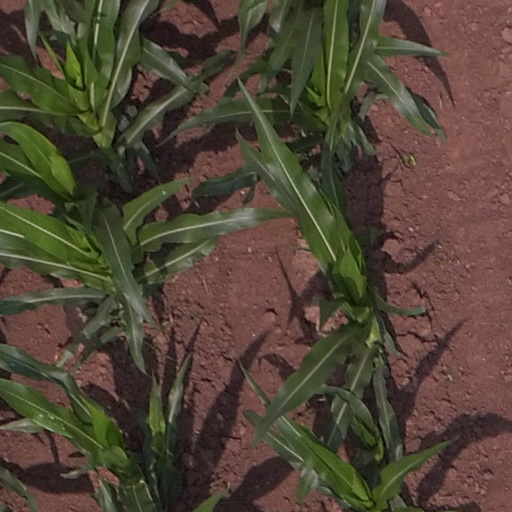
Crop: maize; corn